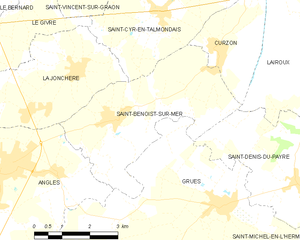
Carte des communes françaises Saint-Benoist-sur-Mer